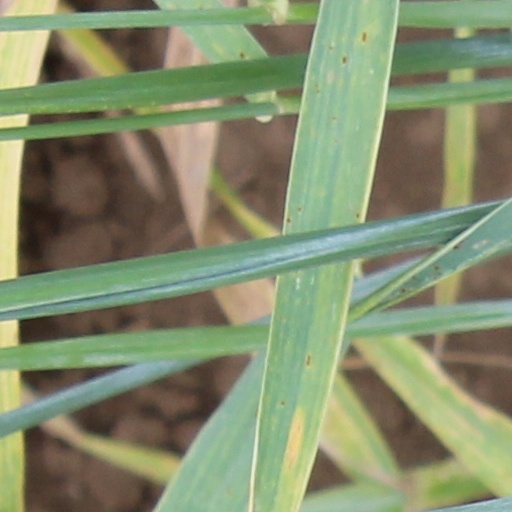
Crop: wheat